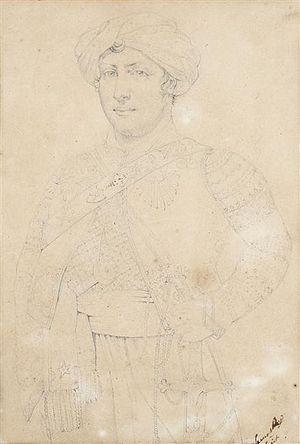
Rustan, Mameluck de Napoléon empereur
Louis Nicolas Lemasle est un artiste-peintre français, élève de David, né le 3 décembre 1788 à Paris et mort le 14 octobre 1876 à Barisis-aux-Bois.
Roustam Raza ou Roustan est né vers 1781 à Tiflis en Géorgie et mort le 7 décembre 1845 à Dourdan. Il fut le mamelouk de Napoléon.